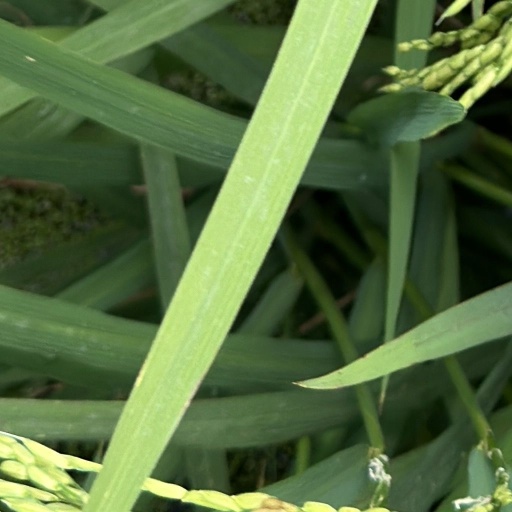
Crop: rice